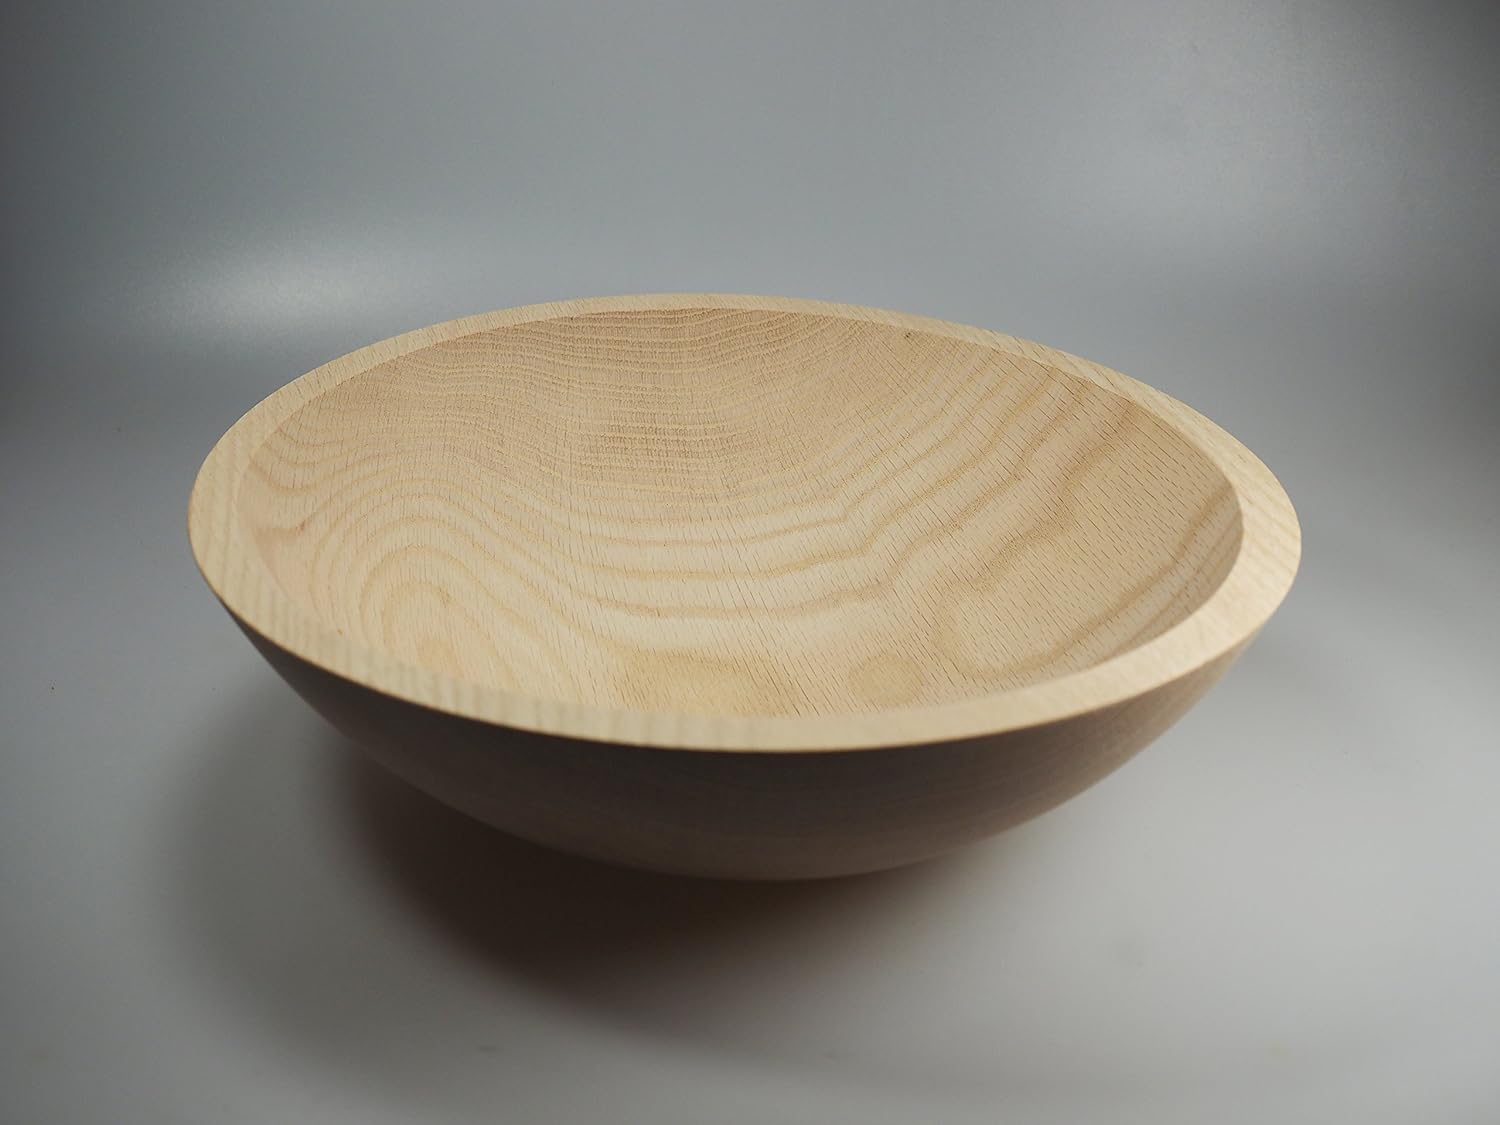
Unfinished Solid Red Oak Bowl - 2 Sizes Available (12 Inch Bowl) - Holland Bowl Mill
Category: Amazon Home
These unfinished Red Oak hardwood bowls have been used by Decorative Artists, Crafters, Wood burners, Restaurants, Cooking Shops, Weddings and everyone else who needs a sturdy container with the natural warmth of wood. Proudly made in the USA, these hand-turned hardwood bowls are of the highest quality. These make wonderful salad and chopping bowls. Wood Bowls also make excellent surfaces for Decorative Painting, Rosemaling, Tole Painting, or you can use the bowls just as they are. However, if you are using them as salad bowls make sure to protect your hardwood bowls with a salad bowl finish, or season them with mineral oil. Our wood bowls are dried and turned using traditional old world methods. This means that the bowls are turned when "green" or wet and then dried. Due to this method no bowls are perfectly round.
Features: Made from a single piece of unfinished Red Oak wood | Bowls are not perfectly round and the diameter may vary slightly from one bowl to the next | Grains will vary from bowl to bowl | Great for salad and chopping bowl | Many decorative and tole painters love to paint on this unique surface